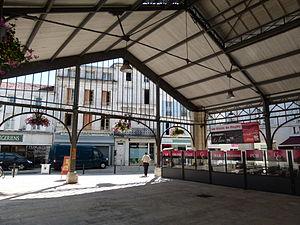
Les halles de Surgères ont été construites en 1842 mais ont connu une profonde rénovation en 2001.
Surgères est une commune du Sud-Ouest de la France, située dans le département de la Charente-Maritime, en région Nouvelle-Aquitaine. Ses habitants sont appelés les Surgériens.